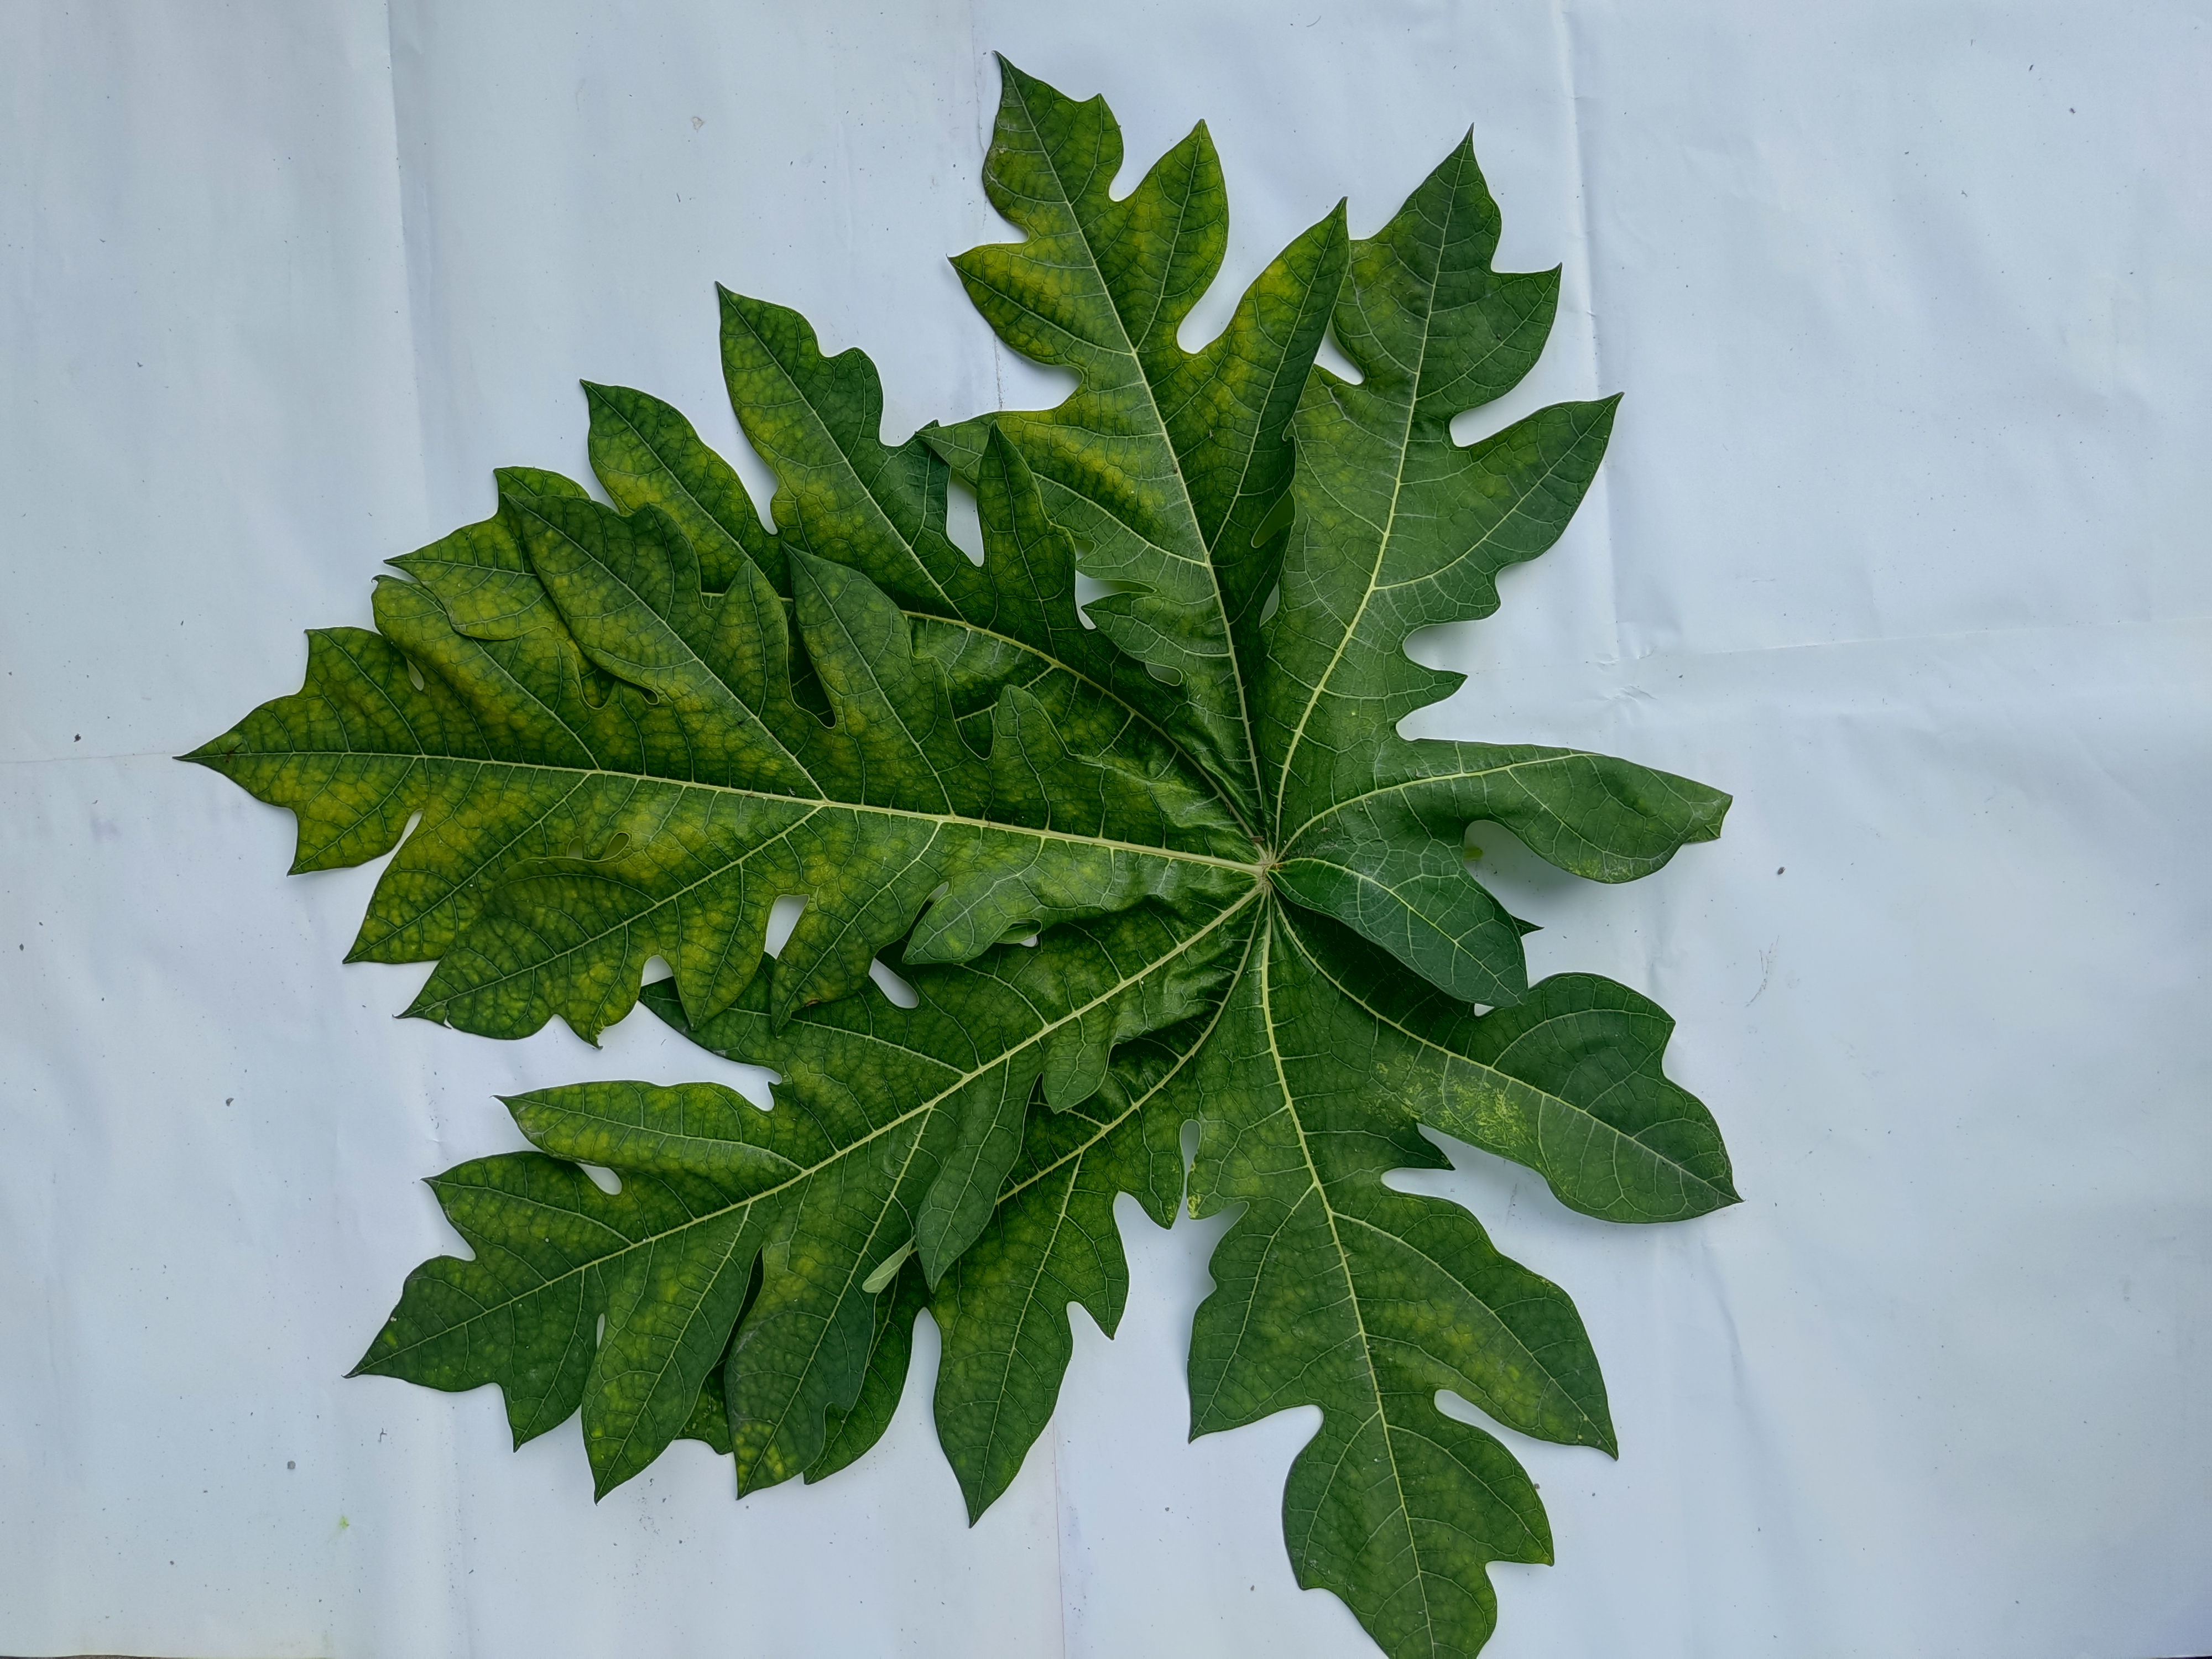
Label: Ring Spot